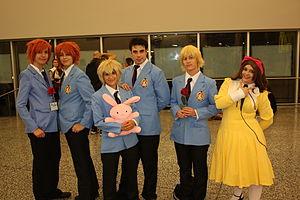
Host Club : Le lycée de la séduction est un manga de Bisco Hatori. Il a été prépublié dans le magazine LaLa de l'éditeur Hakusensha entre septembre 2002 et novembre 2010, et a été compilé en un total de dix-huit volumes. La version française est éditée en intégralité par Panini.